Jovan Golić

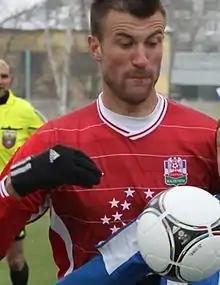
Jovan Golić (2012)

Jovan Golić (born 18 September 1986) is a Serbian football coach and former player. He is the manager of Smederevo.